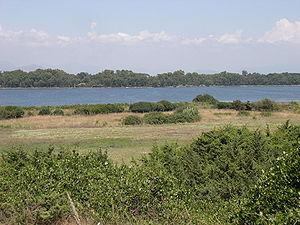
Cet article recense les zones humides de l'Italie concernées par la convention de Ramsar.